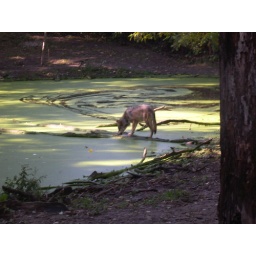
The swirl in the lake was made by another wolf swimming